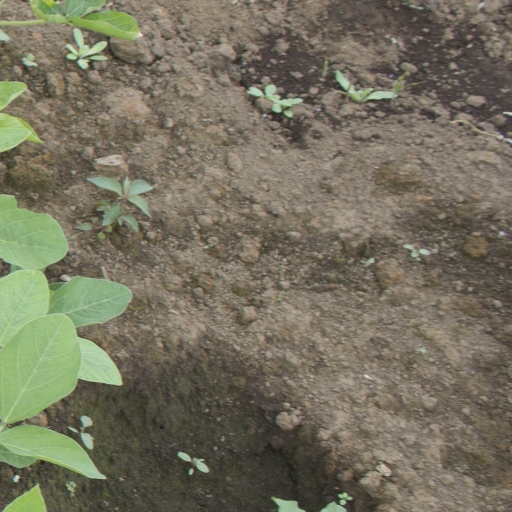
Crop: soybean